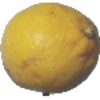
Label: lemon